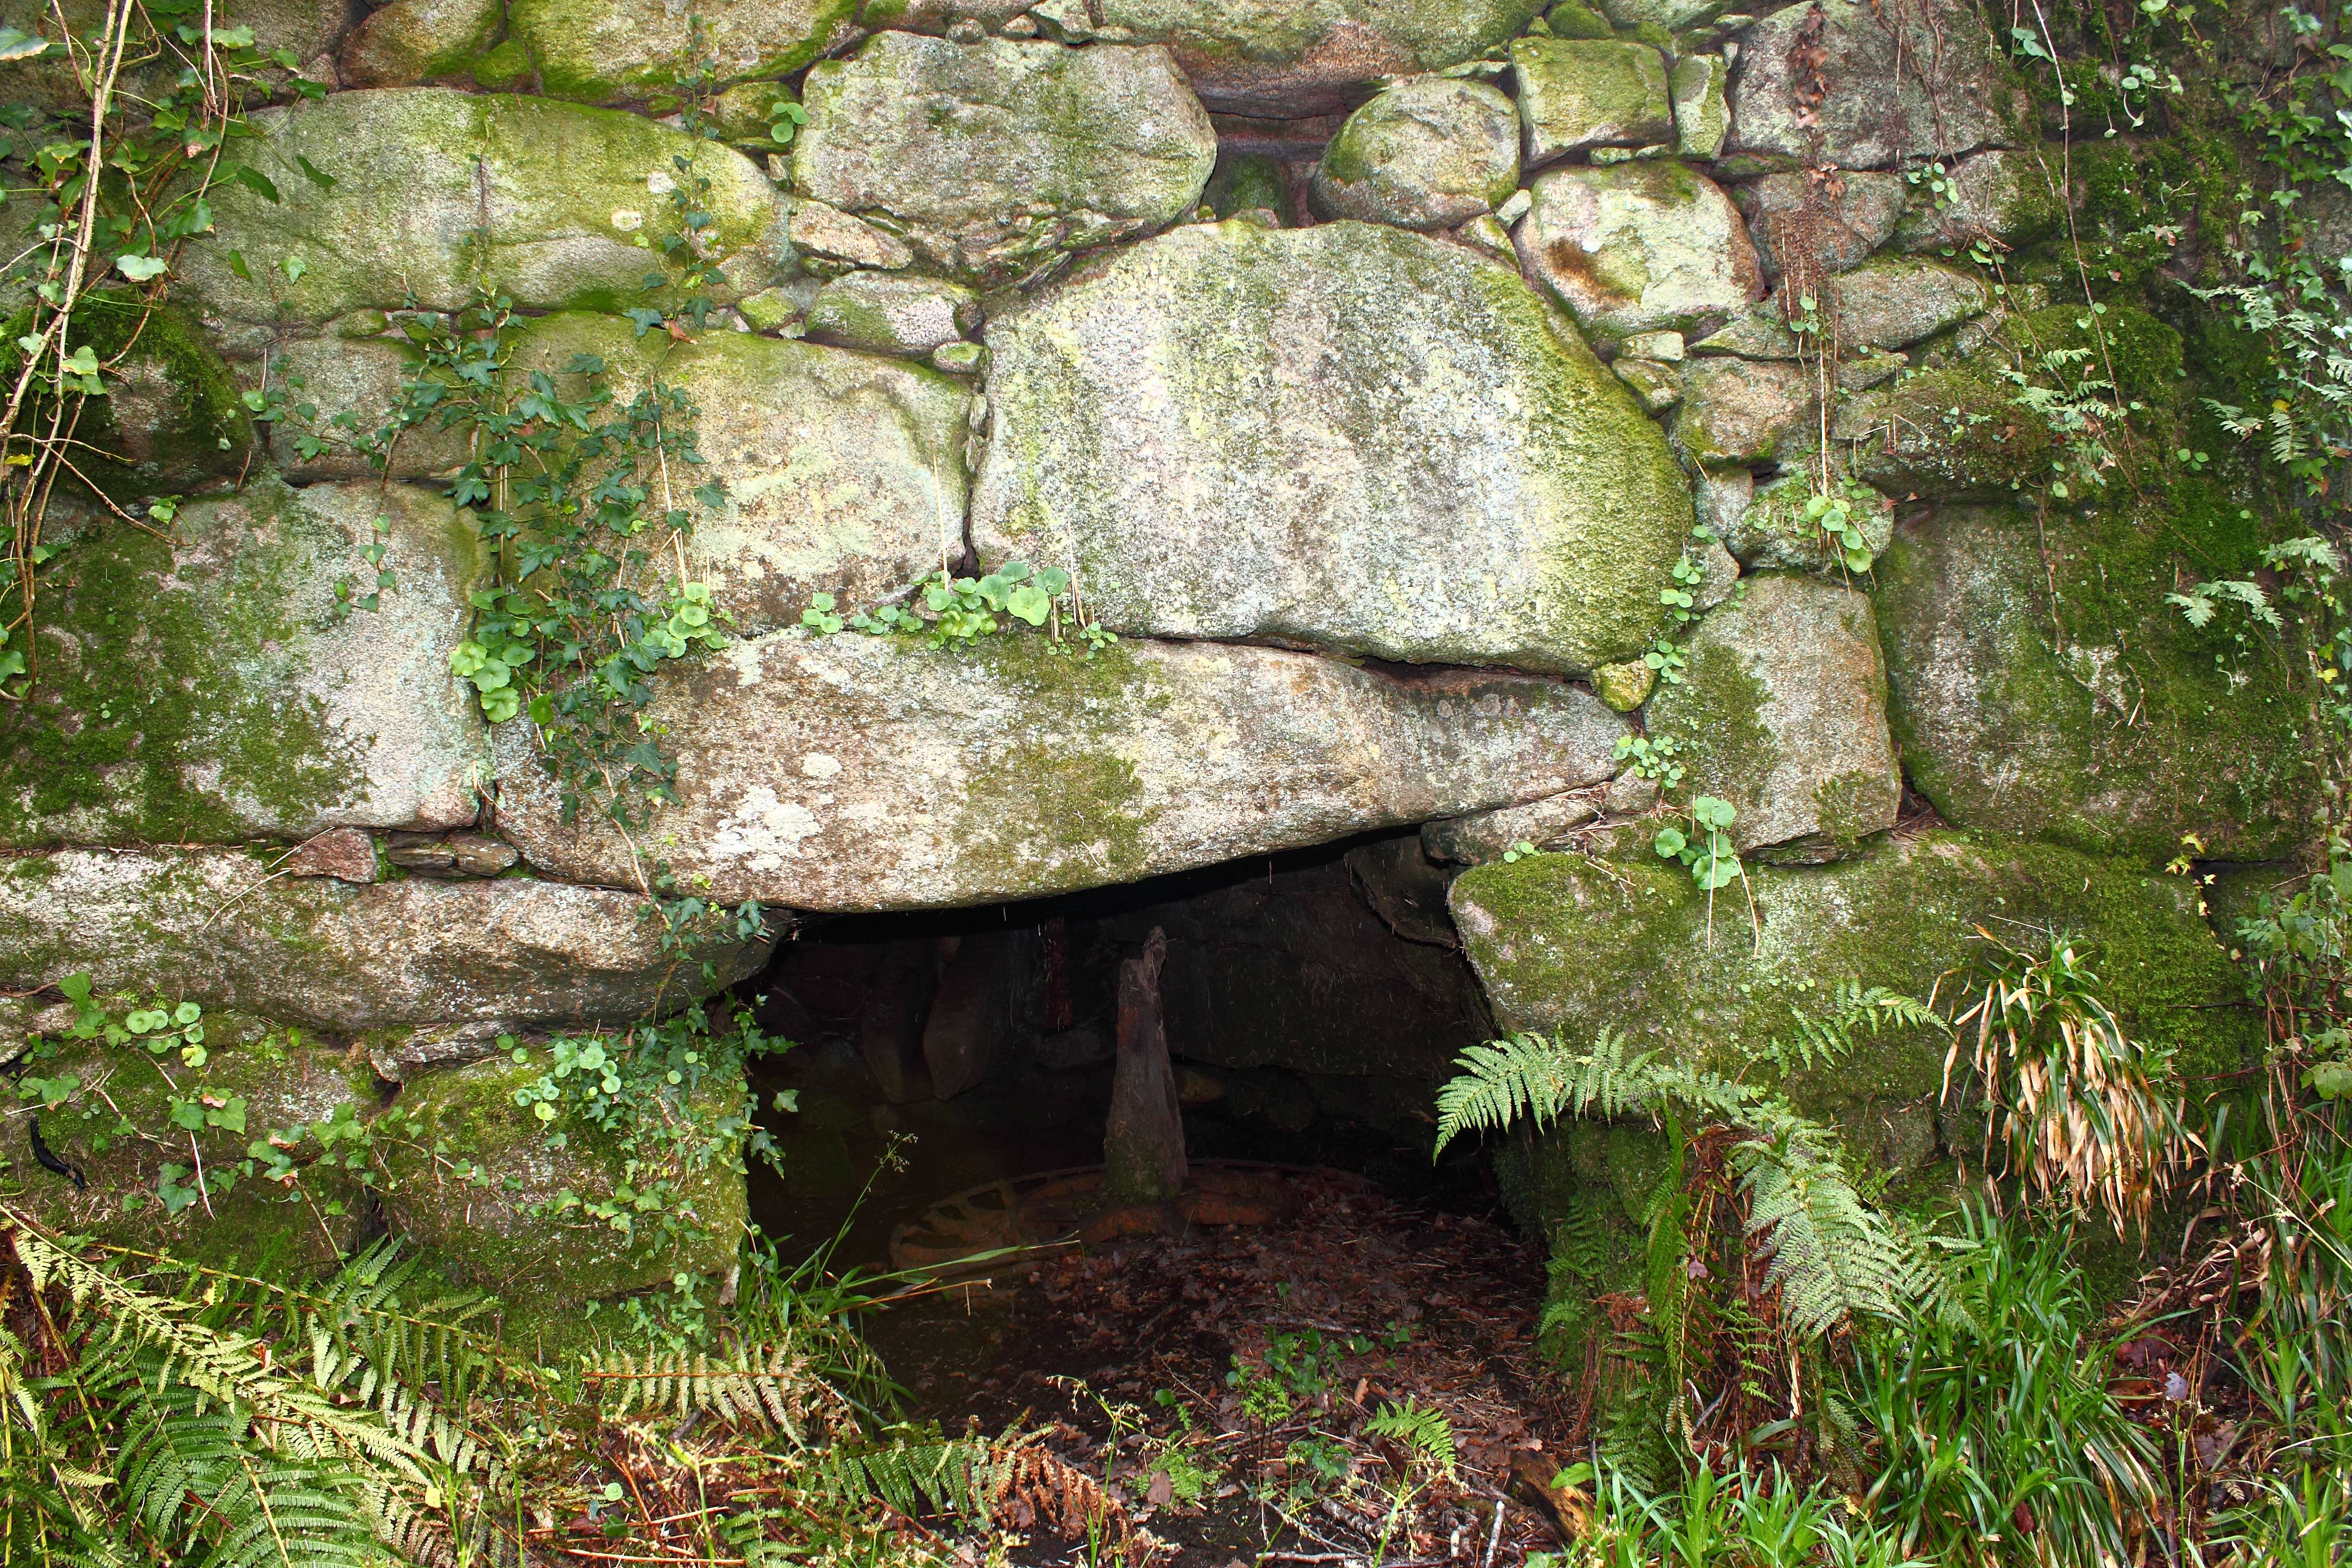
tree, forest, rock, wilderness, formation, stream, cave, green, jungle, rainforest, galicia, pontevedra, woodland, habitat, water feature, ggl1, canoneos500d, cotobade, ruralgalicia, loureiro, ofoxodolobo, natural environment